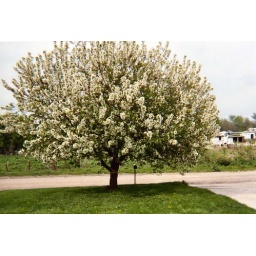
Crab apple tree in bloom on Madison street